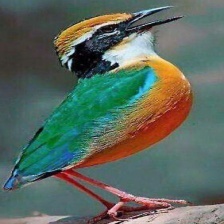
Species: INDIAN PITTA
Scientific name: PITTA BRACHYURA